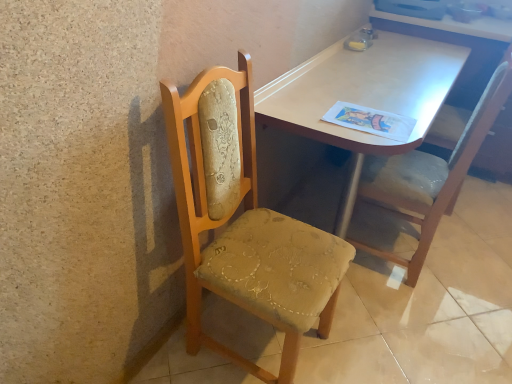
Question: In the image, there is a velvet upholstered chair at right, the second chair when ordered from left to right. Find a few locations in the free space in front of velvet upholstered chair at right, the second chair when ordered from left to right. Your answer should be formatted as a list of tuples, i.e. [(x1, y1)], where each tuple contains the x and y coordinates of a point satisfying the conditions above. The coordinates should be between 0 and 1, indicating the normalized pixel locations of the points in the image.
Answer: [(0.824, 0.852)]